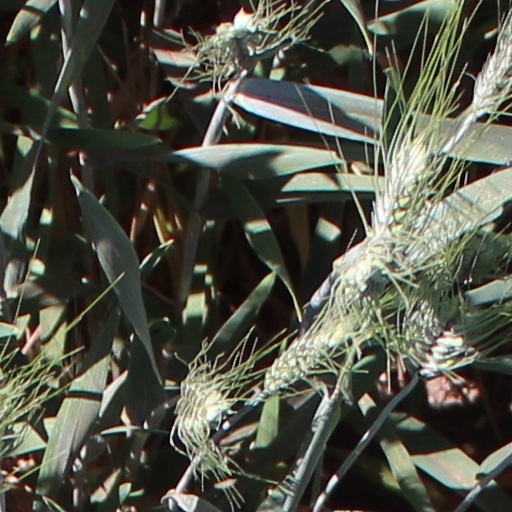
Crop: wheat